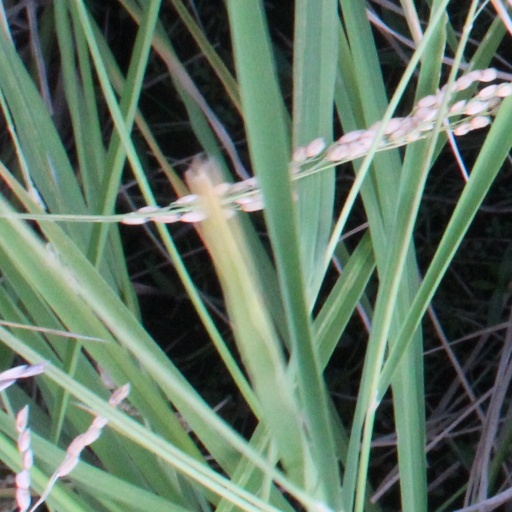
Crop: rice